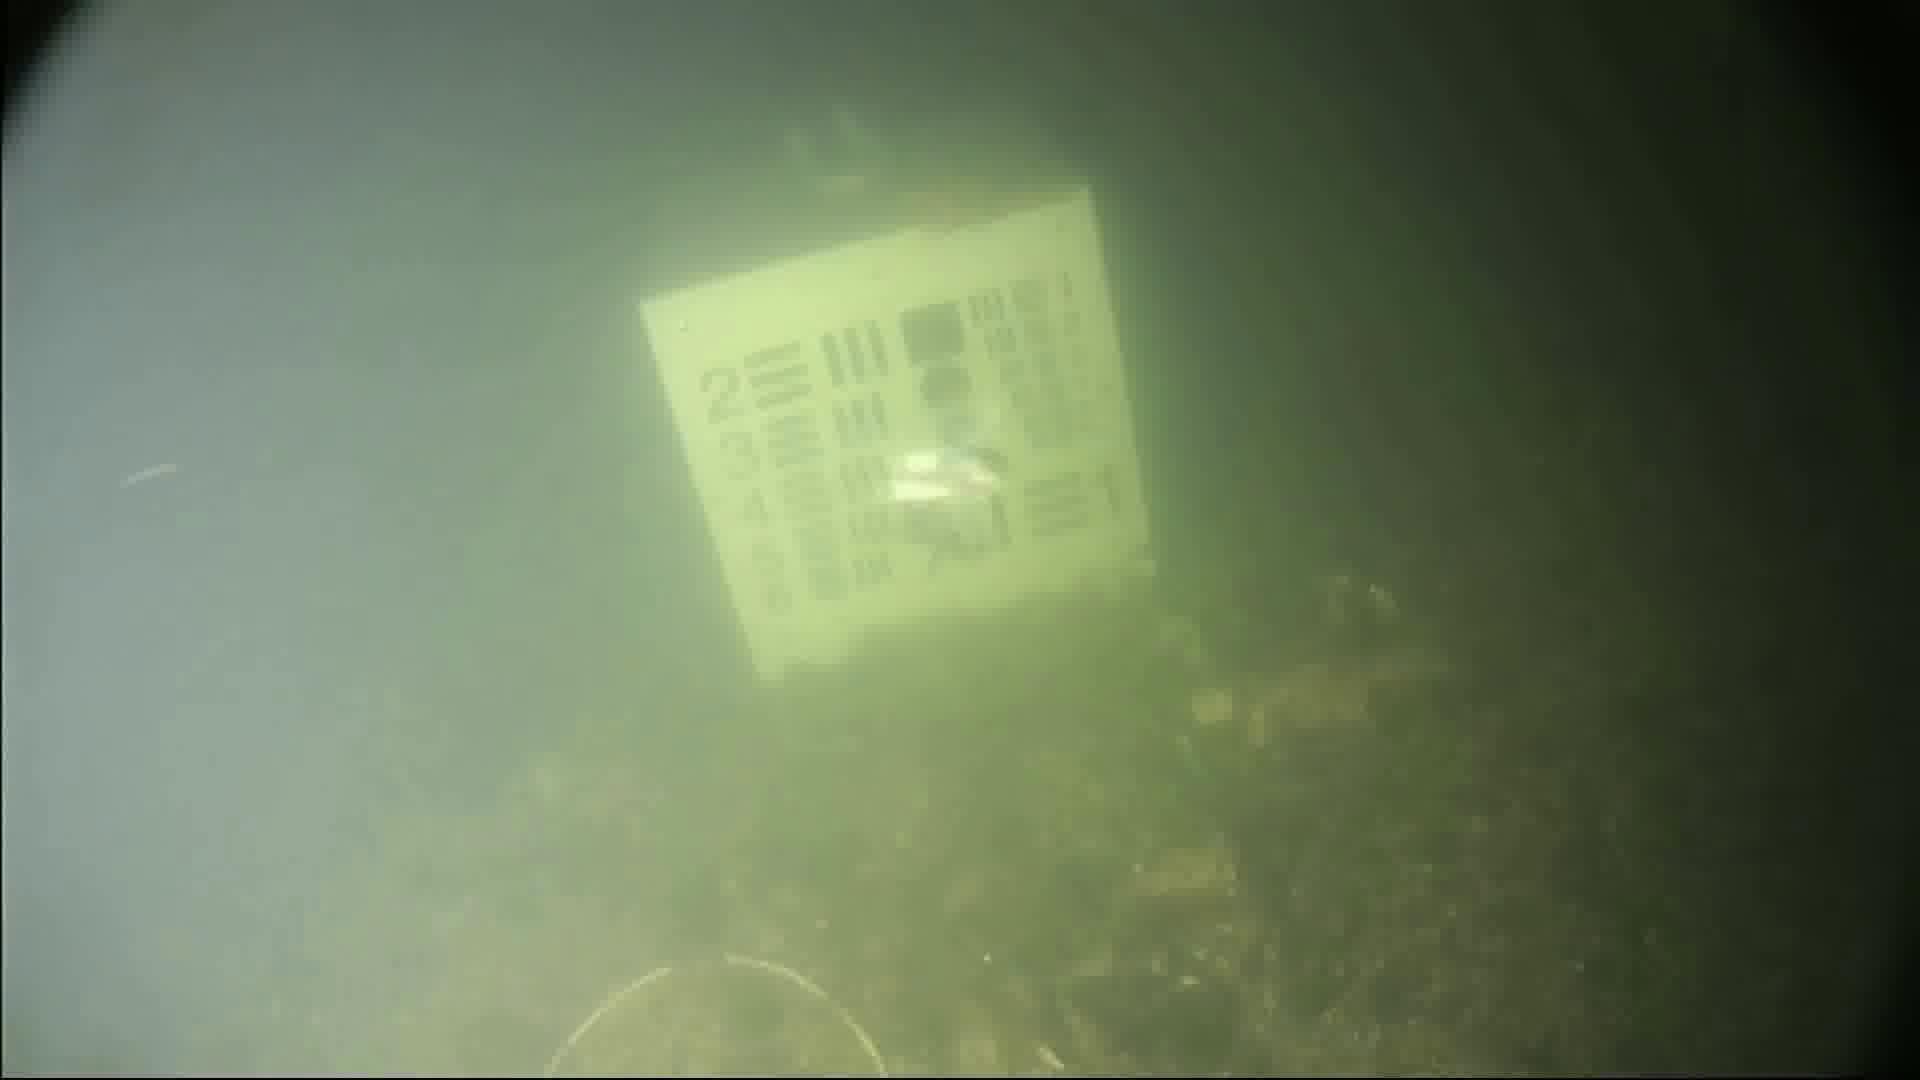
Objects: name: starfish
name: crab